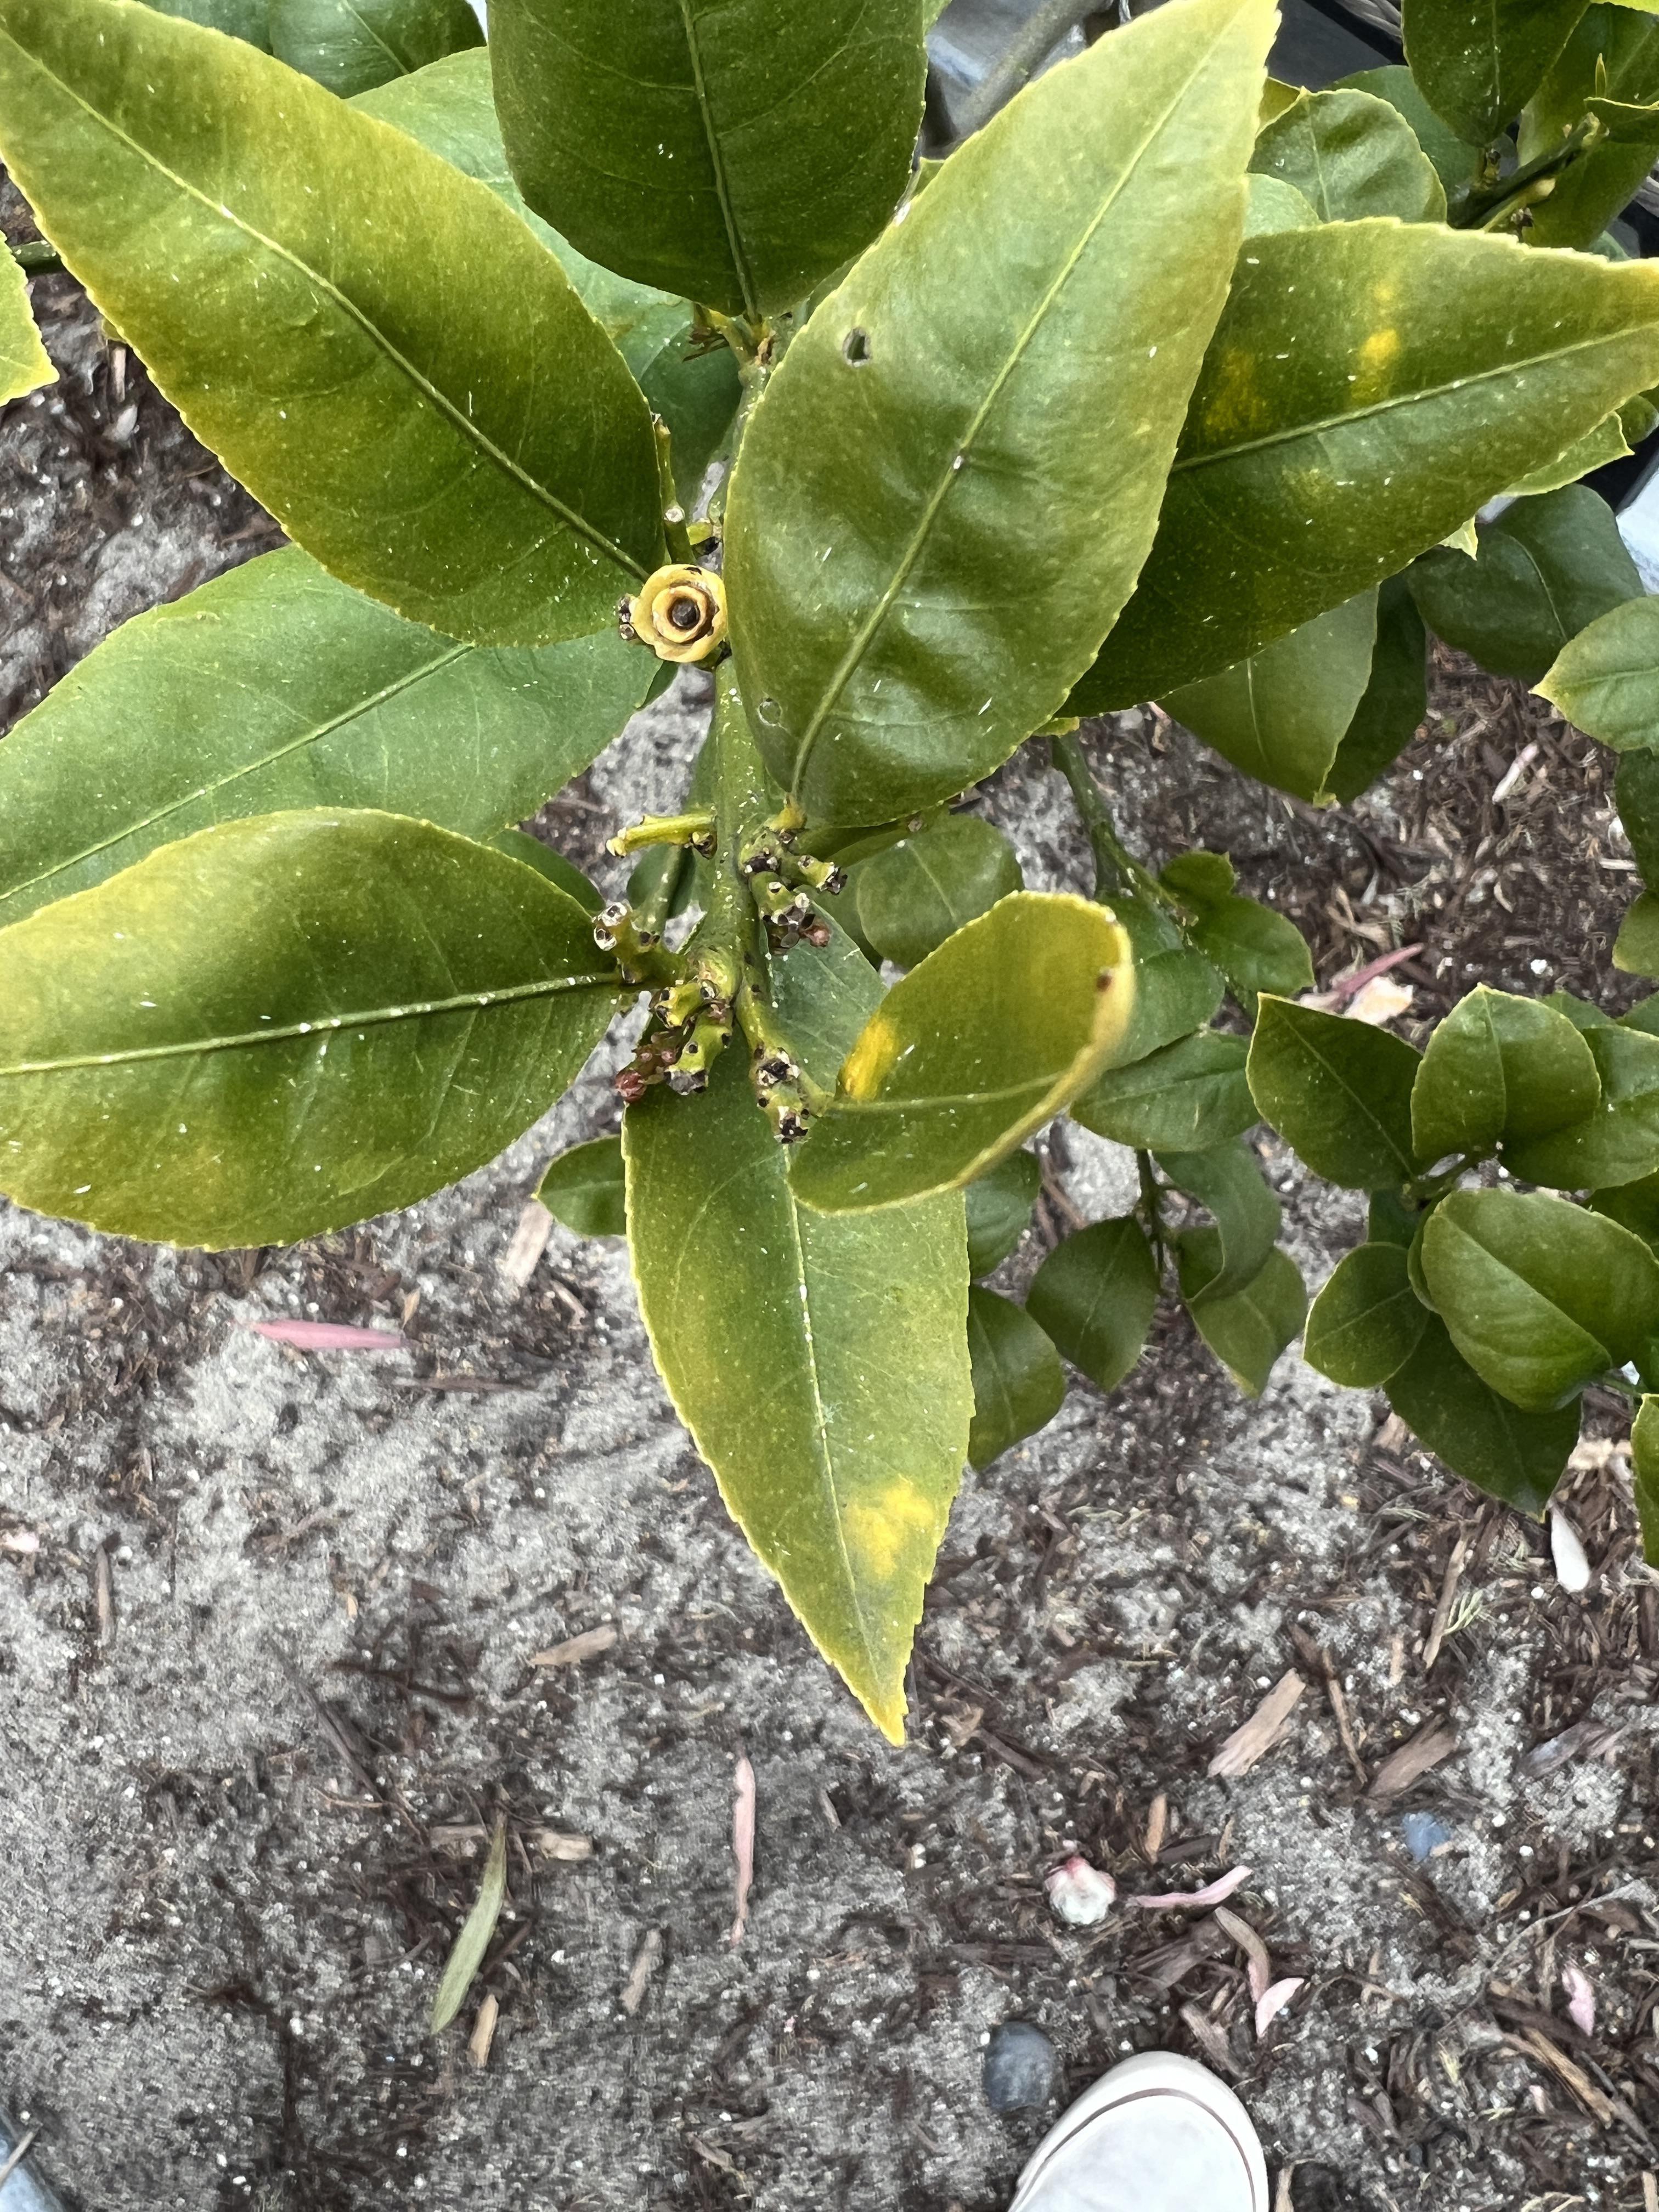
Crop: unknown
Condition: citrus_greening_disease